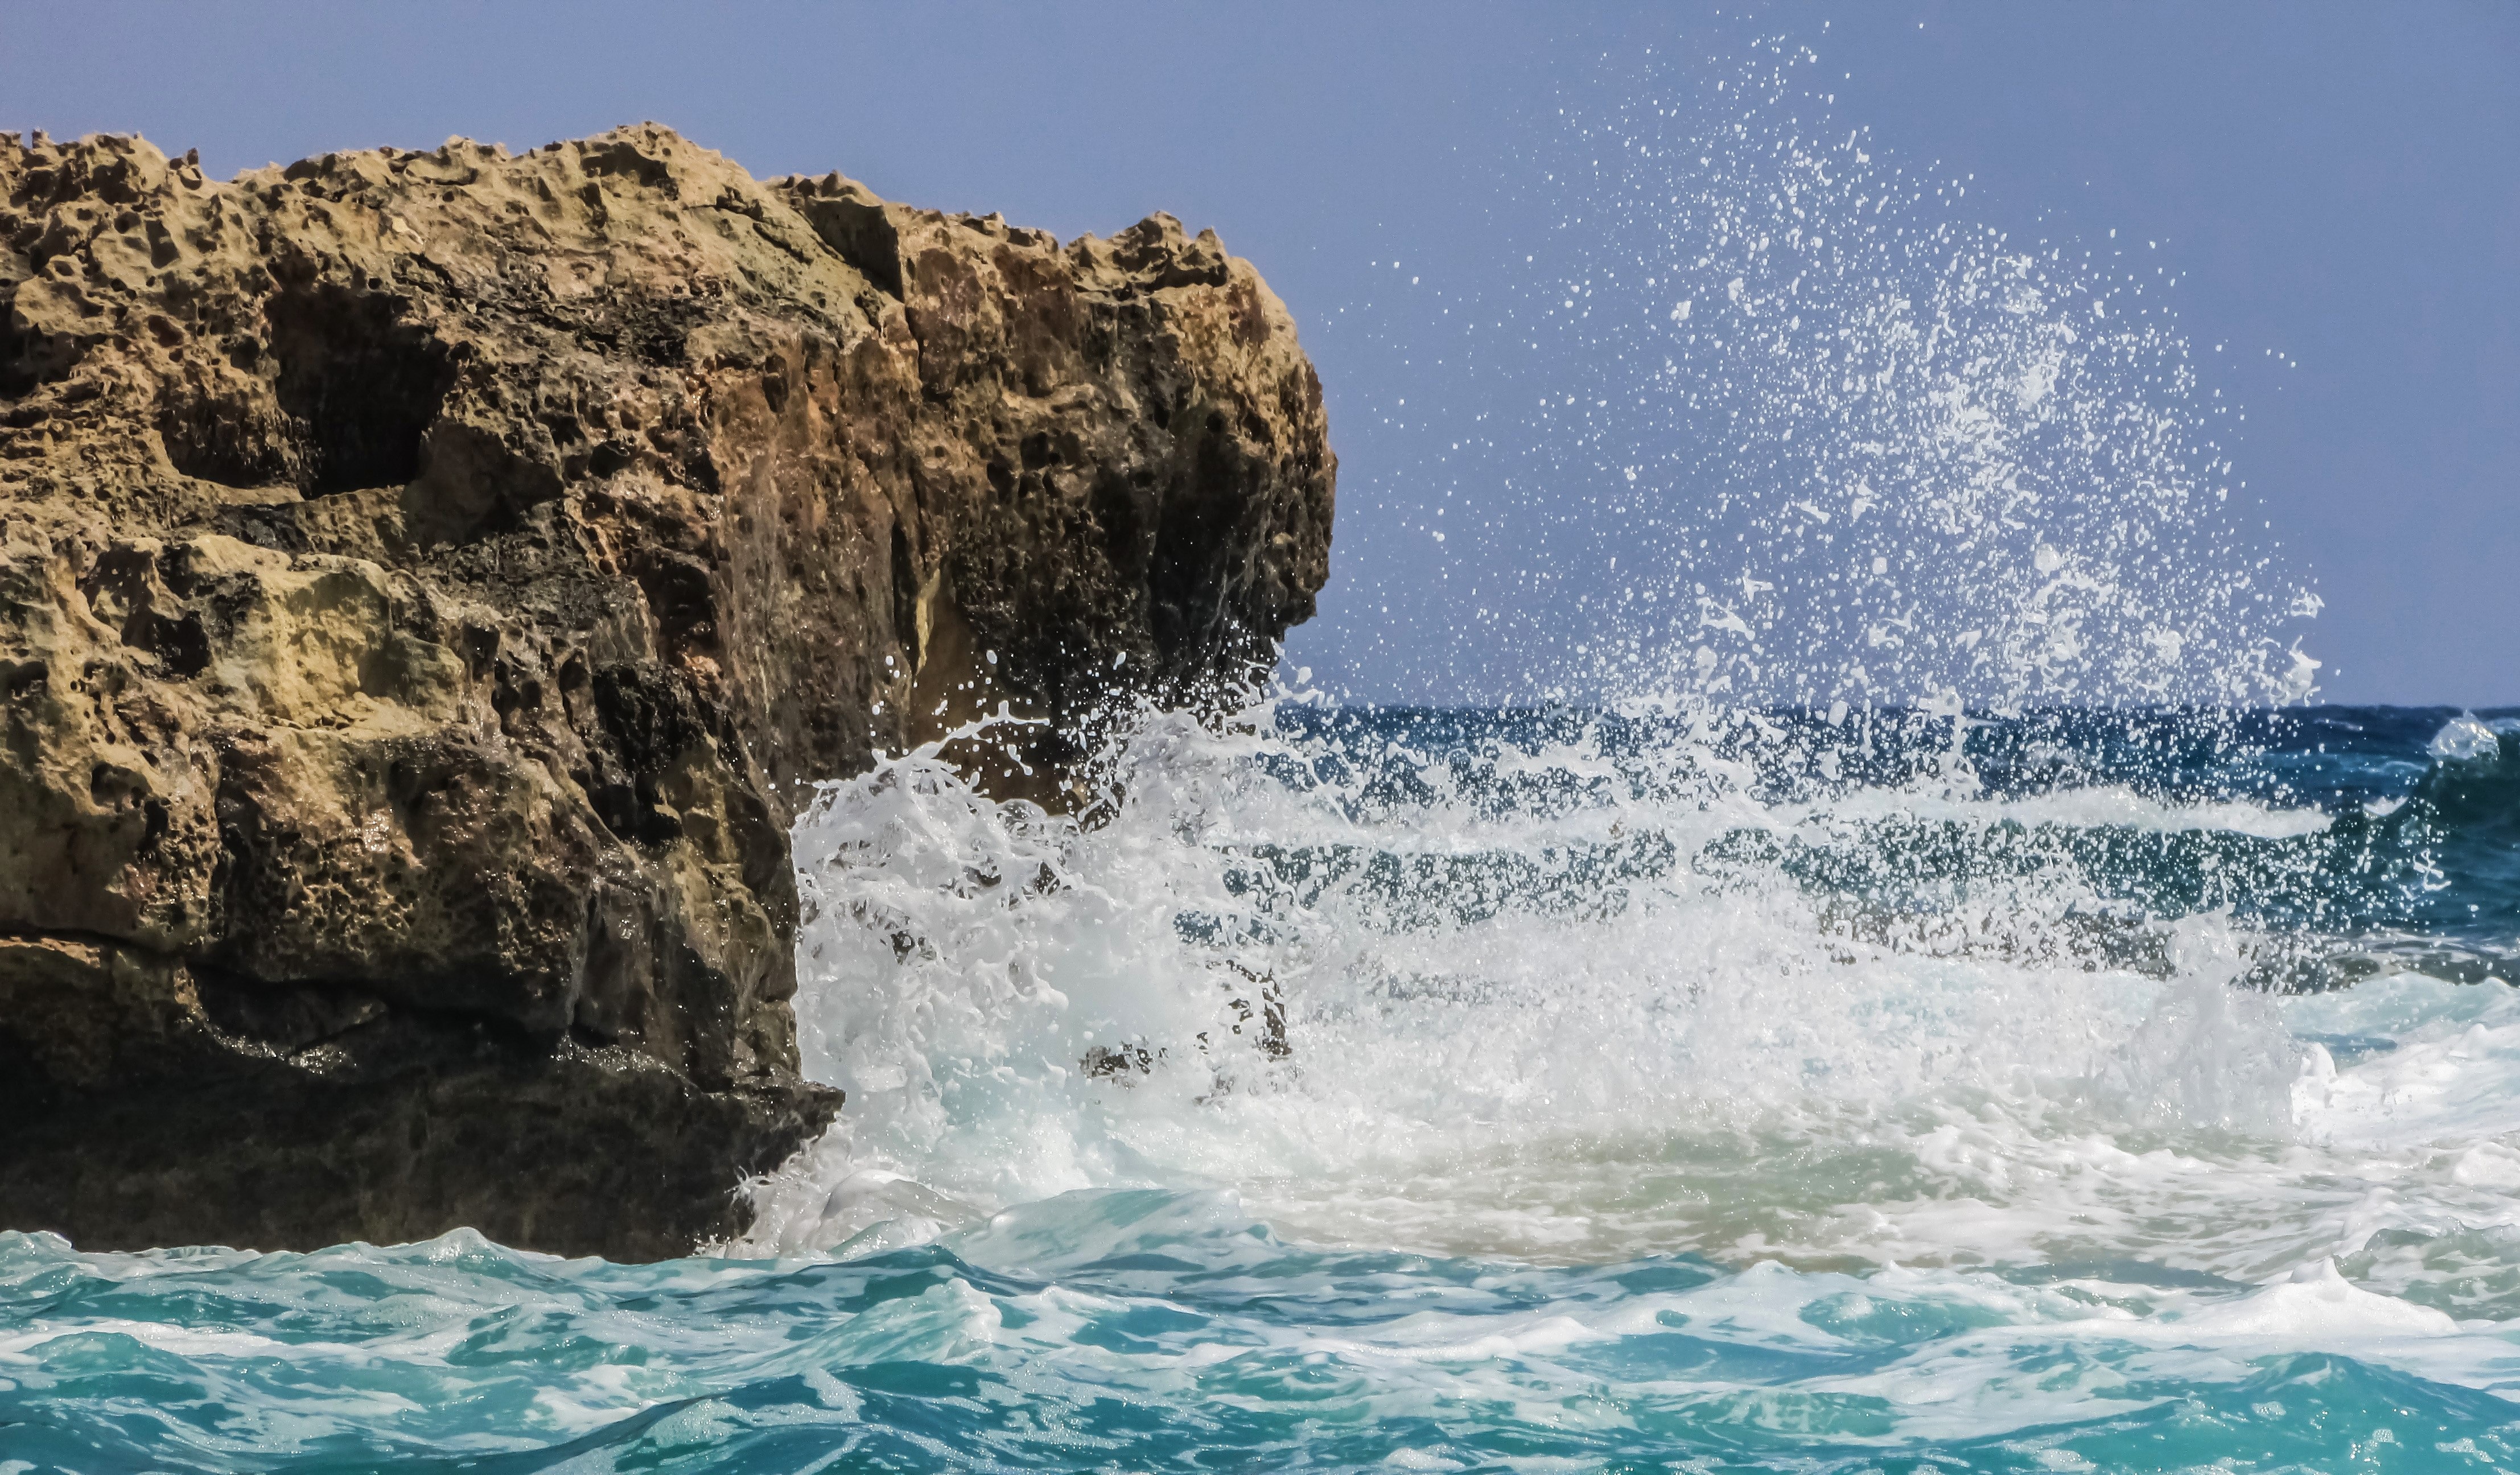
beach, sea, coast, water, nature, rock, ocean, shore, wave, cliff, scenic, scenery, bay, blue, terrain, cyprus, cape, crashing, smashing, ayia napa, wind wave